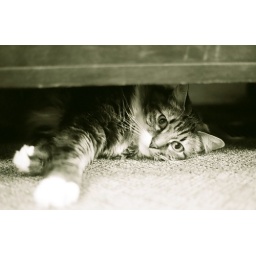
The people that own the book store in Havana have two cats that hang out in there. This one was hiding!